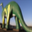
Label: dinosaur